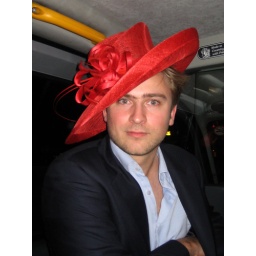
Me in red hat